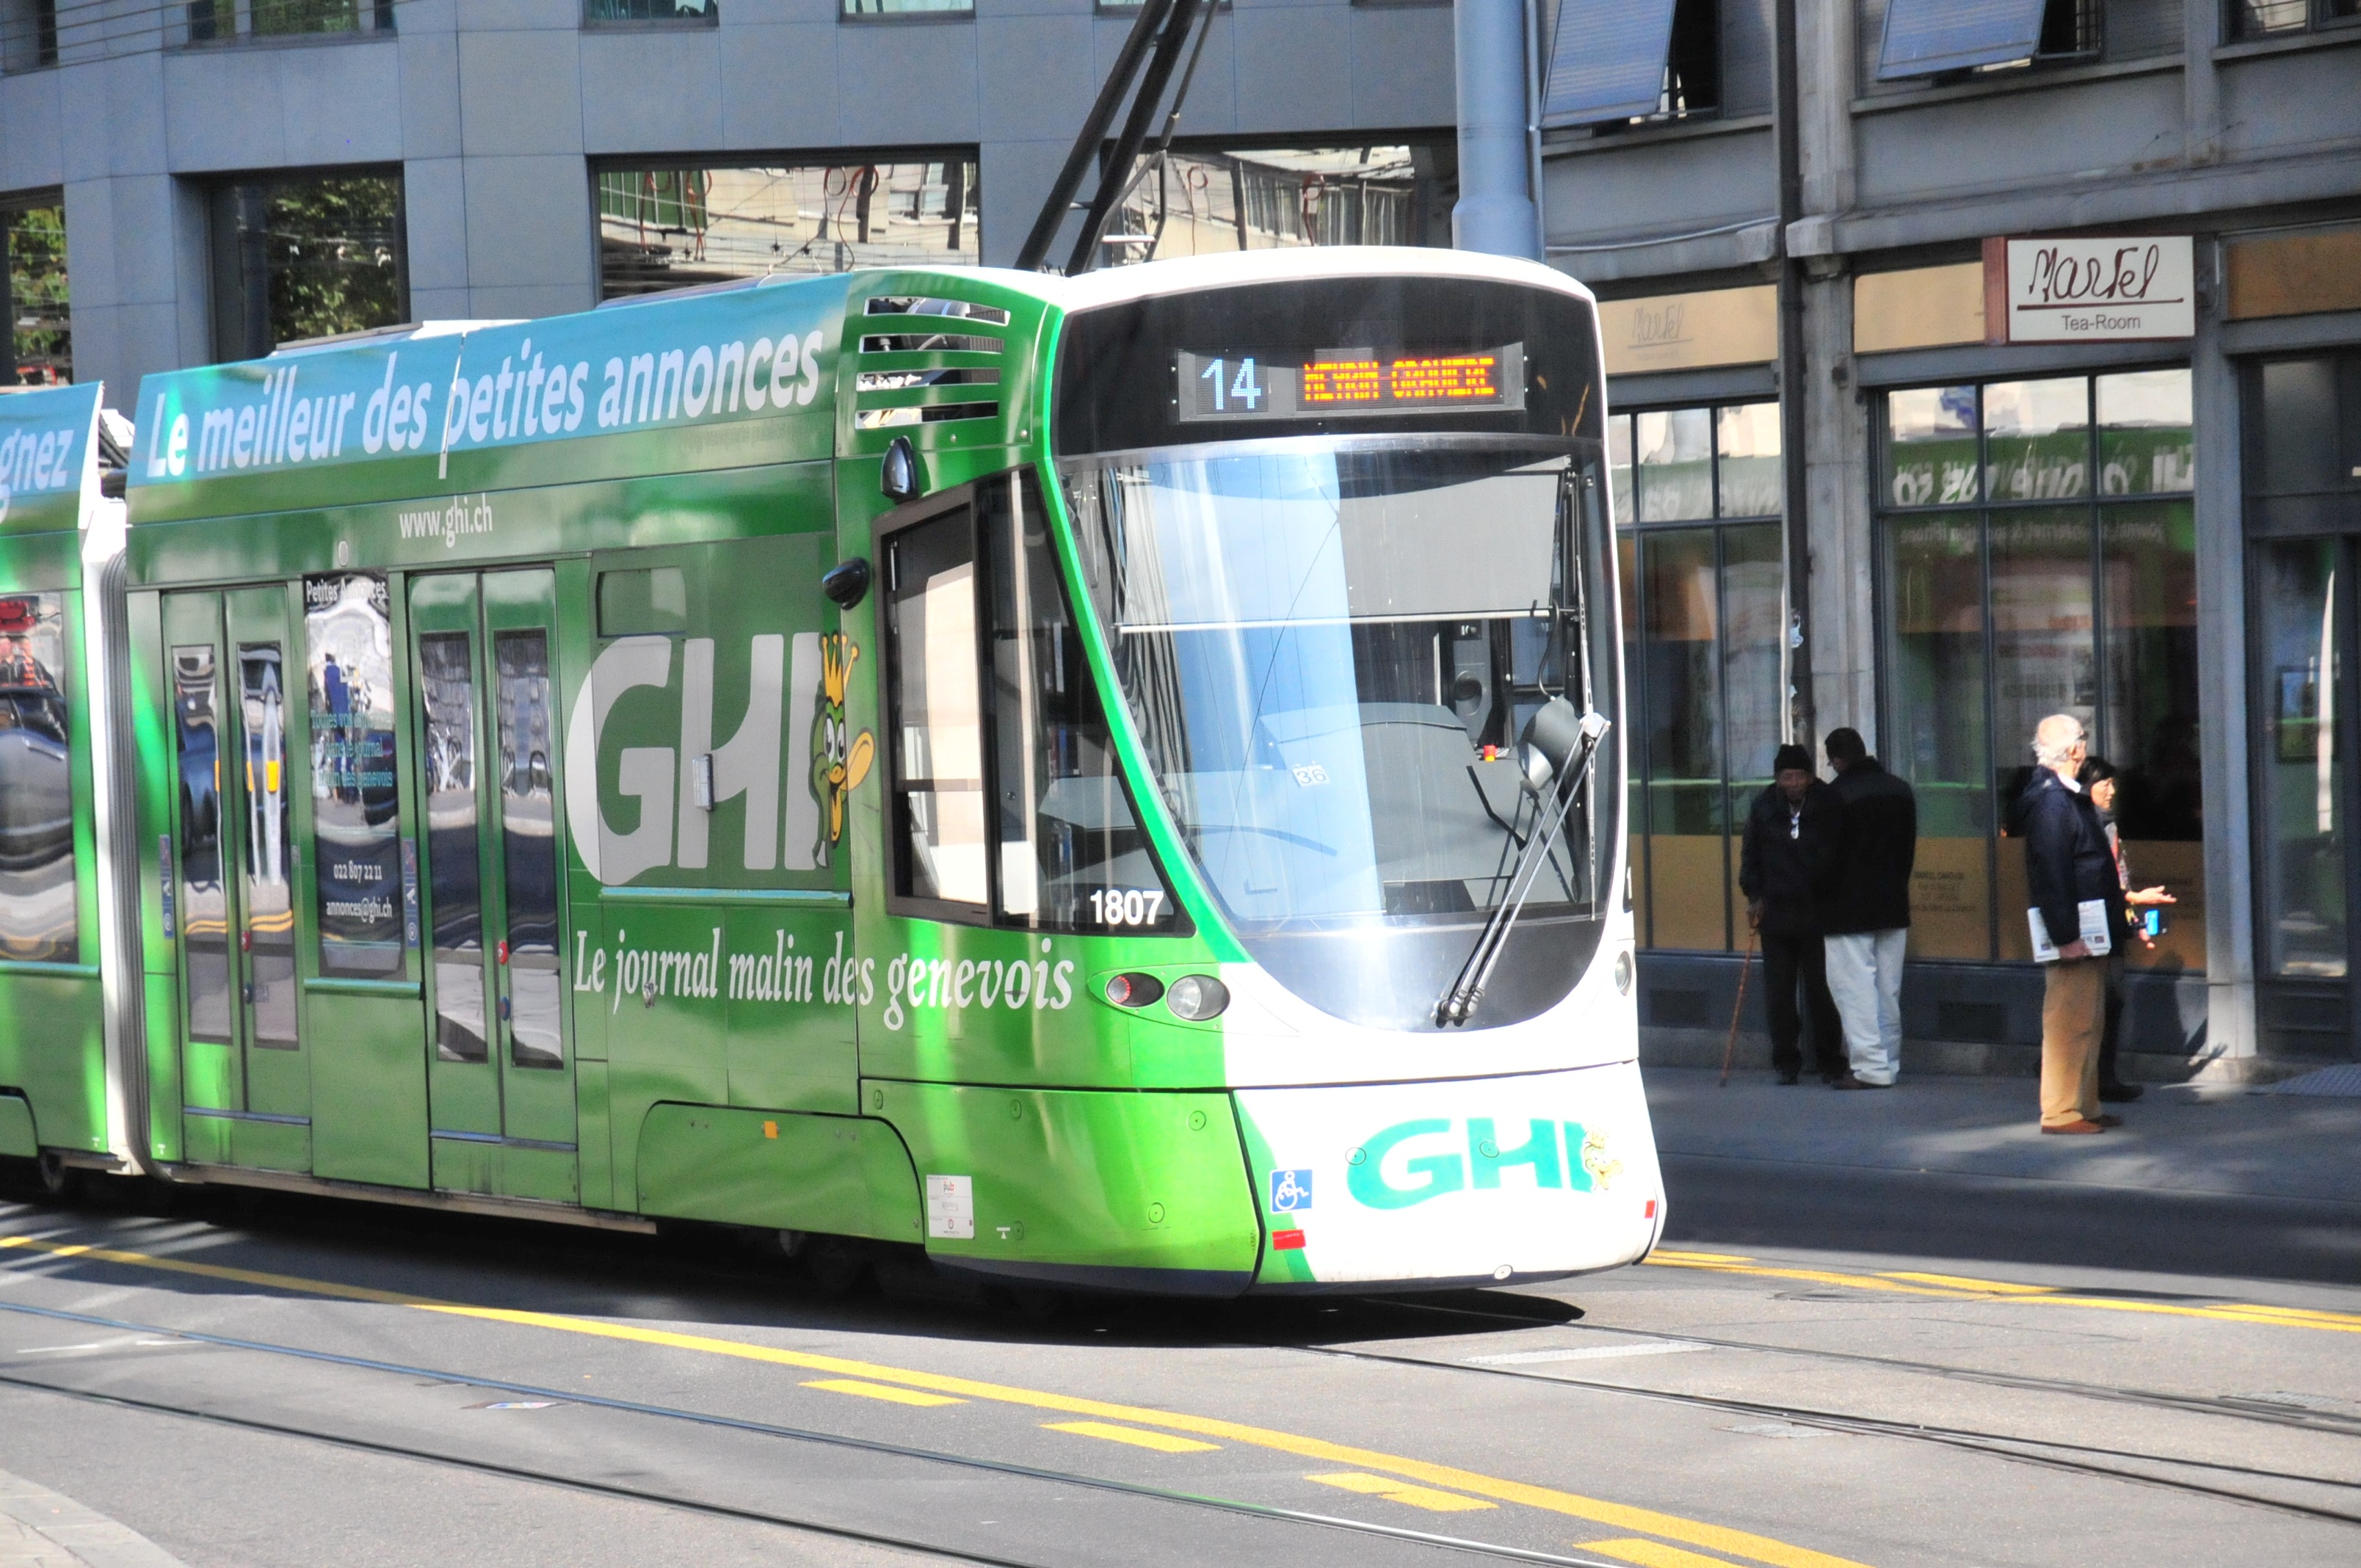
city, tram, transport, vehicle, public transport, the tram, land vehicle, mode of transport, metropolitan area